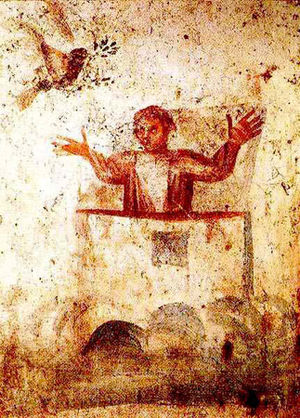
Tidlig kristen kunst og arkitektur / Kristen kunst før 313
Noa i arken